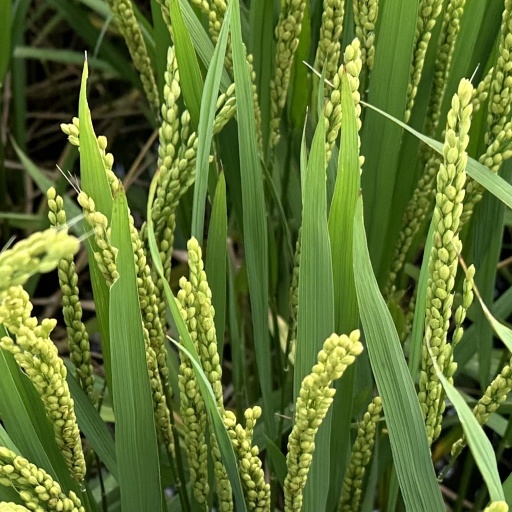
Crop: rice